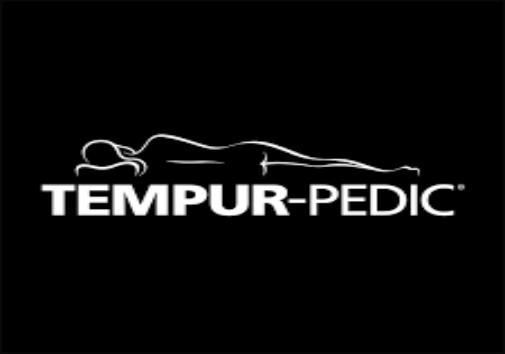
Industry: Necessities